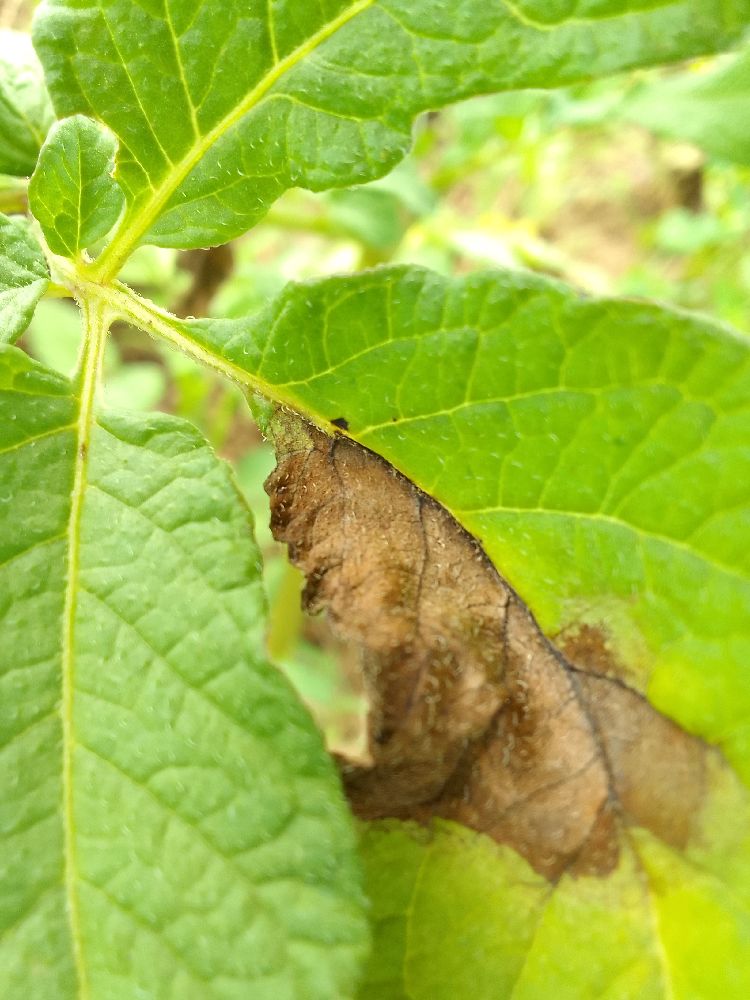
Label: Late blight